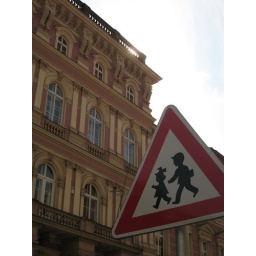
First in a series of weird Czech street signs